Siege of Leningrad

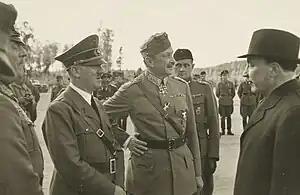
Hitler with Finland's Marshal Carl Gustav Mannerheim and President Risto Ryti meeting in Imatra in 1942

On Friday, 27 June 1941, the Council of Deputies of the Leningrad organised "First response groups" of civilians. In the next days, Leningrad's civilian population was informed of the danger and over a million citizens were mobilised for the construction of fortifications. Several lines of defences were built along the city's perimeter to repel hostile forces approaching from north and south by means of civilian resistance.